Alberta Greens

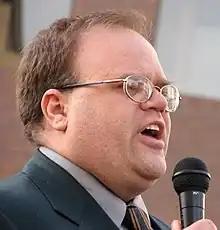
George Read, Leader of the Alberta Greens during the 2008 general election

In the party's last election platform, the Alberta Greens highlighted subsidized housing and paid tuition for health-care students in the launch of their 2008 election platform.